Eastman Terrace

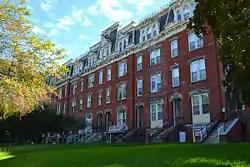
The rowhouses in October 2015

Eastman Terrace is a historic rowhouse block located at Poughkeepsie, Dutchess County, New York. It was built in 1872 and consists of ten sections. The block is three stories high on a raised basement. It features a mansard roof with polychrome slate and an elaborate roofline with decorative stone parapets and iron cresting. The block was part of a larger plan to develop the Eastman Park section of the city.